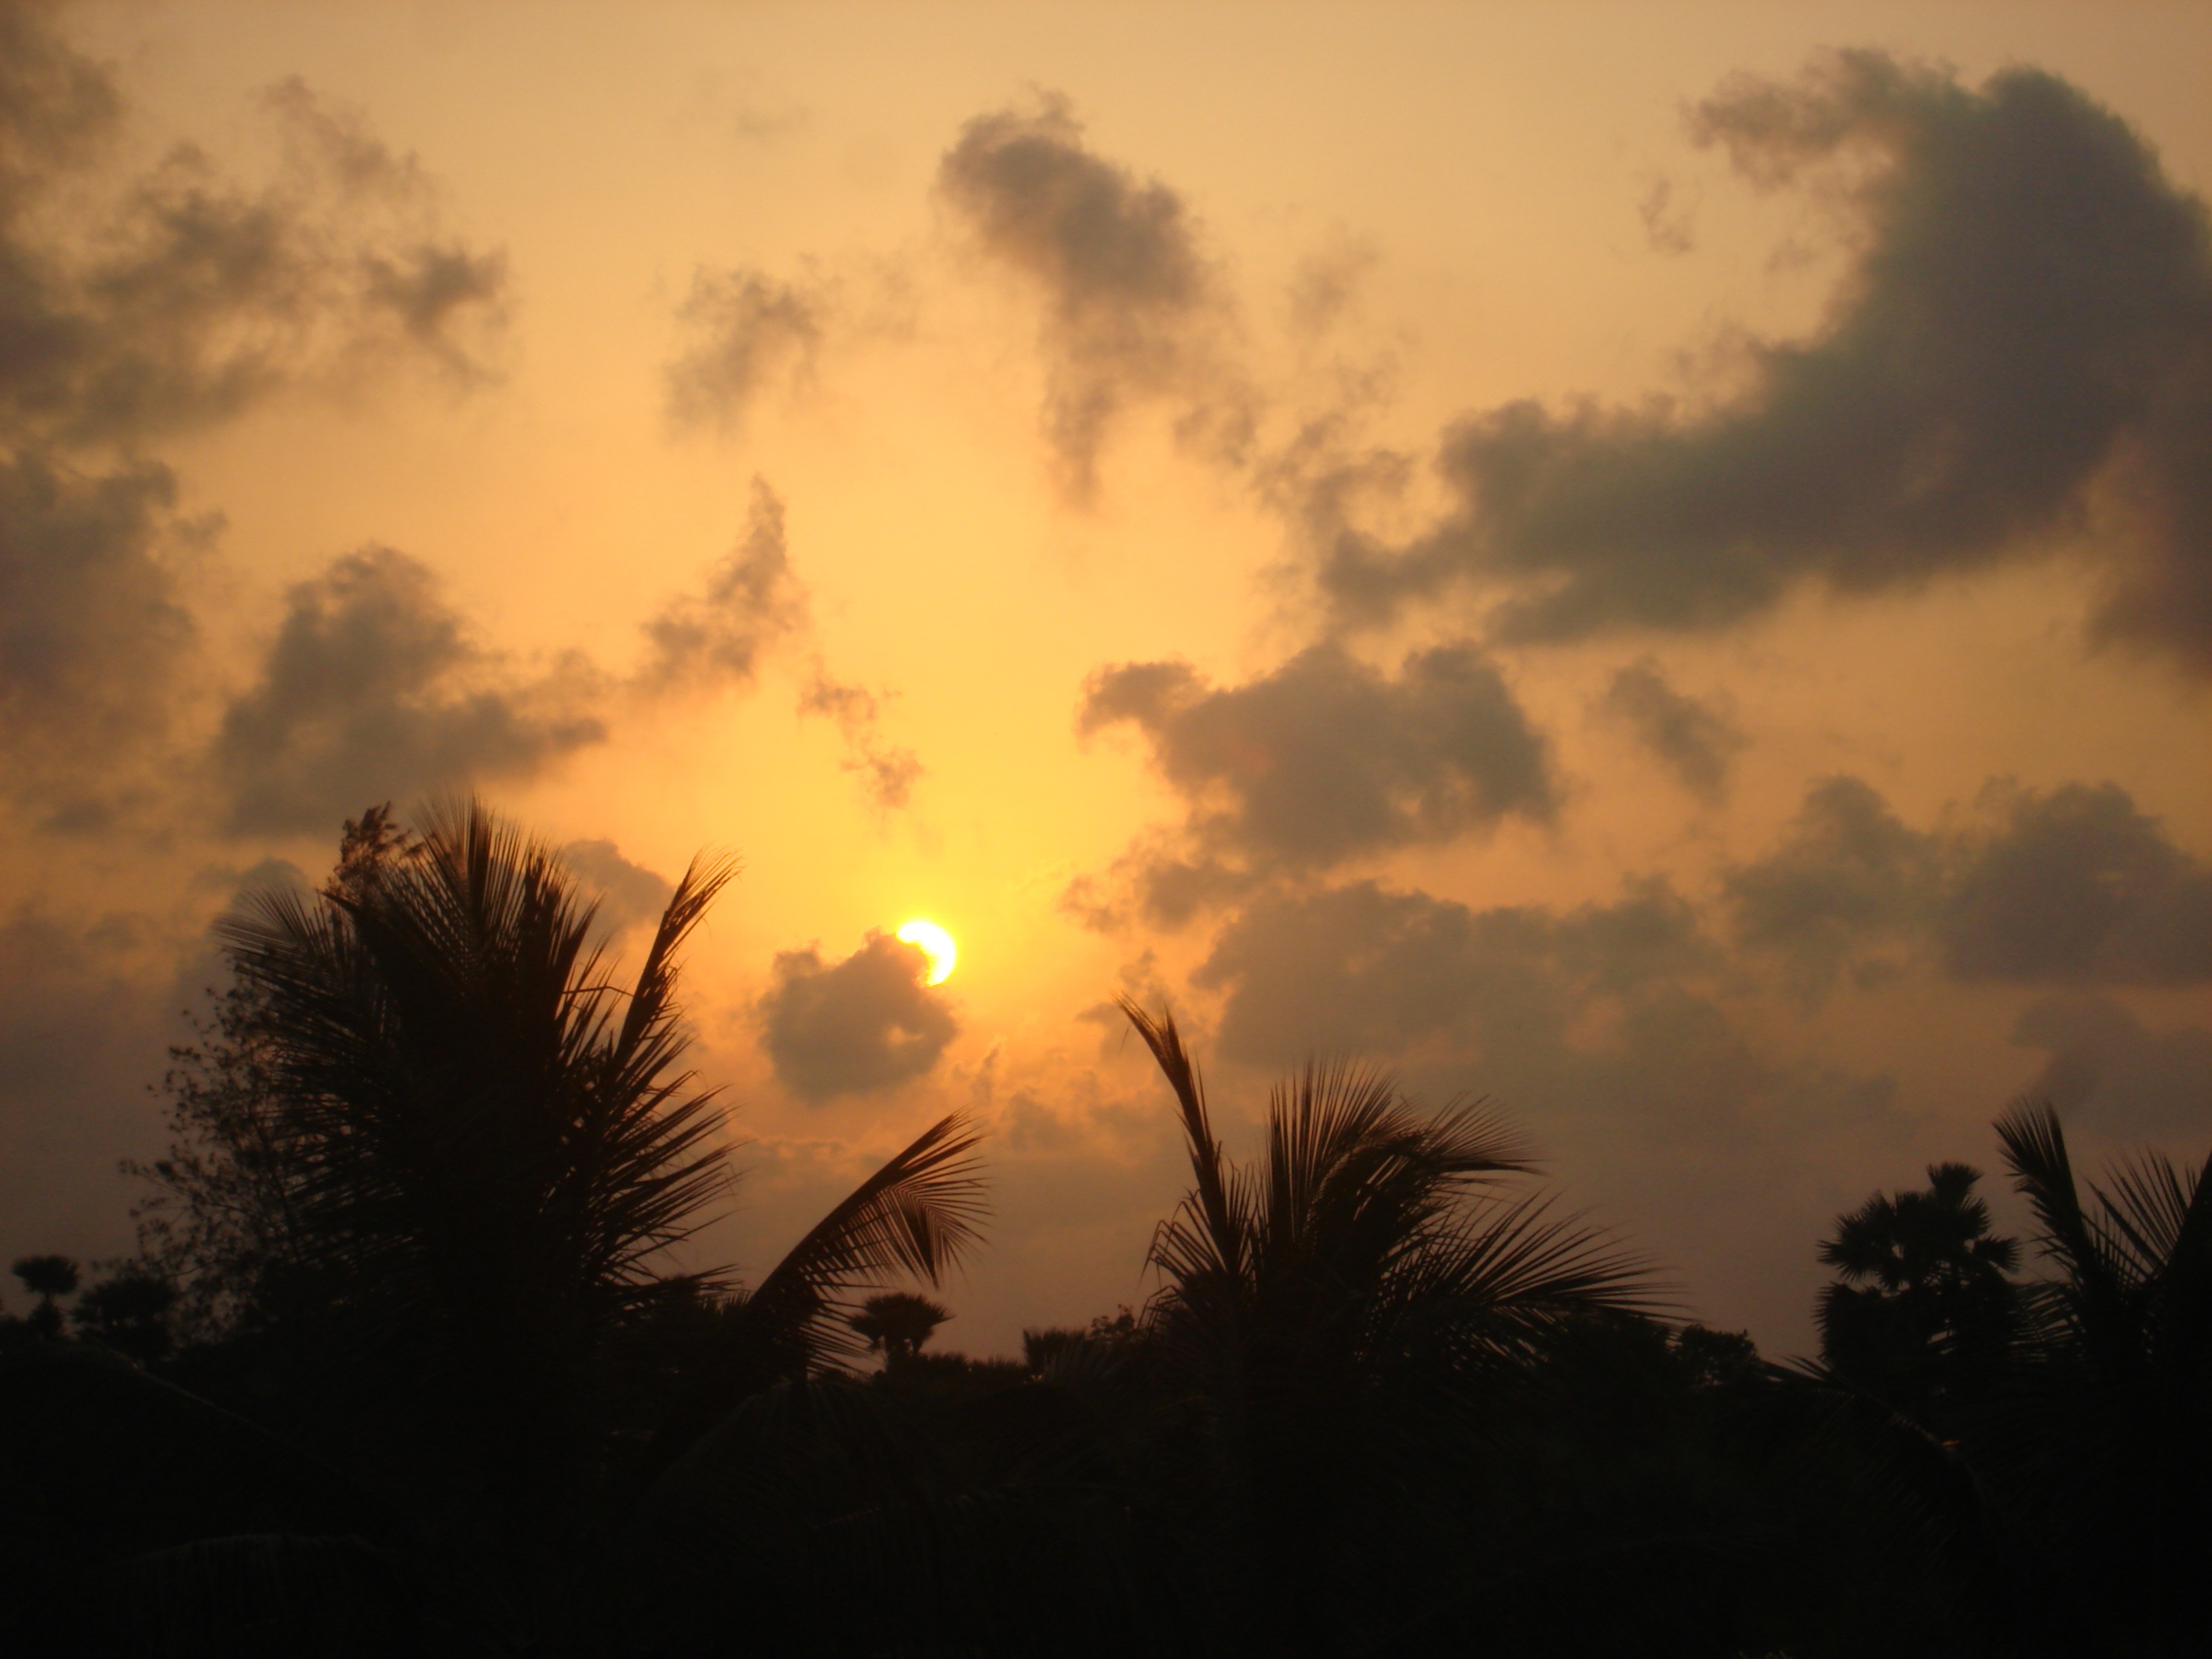
nature, cloud, sky, sun, sunrise, sunset, field, sunlight, morning, dawn, atmosphere, dusk, evening, clouds, afterglow, coconut tree, meteorological phenomenon, atmospheric phenomenon, red sky at morning